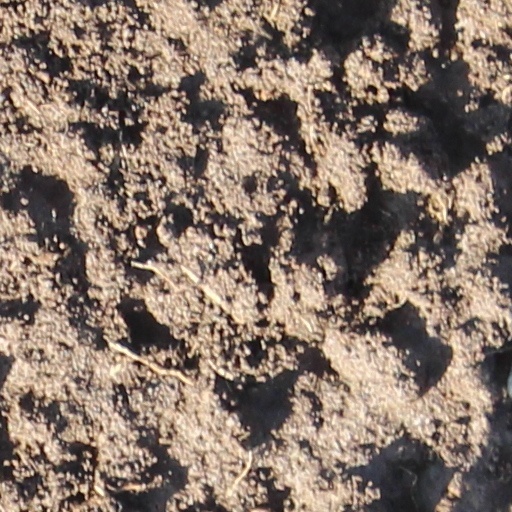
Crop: wheat